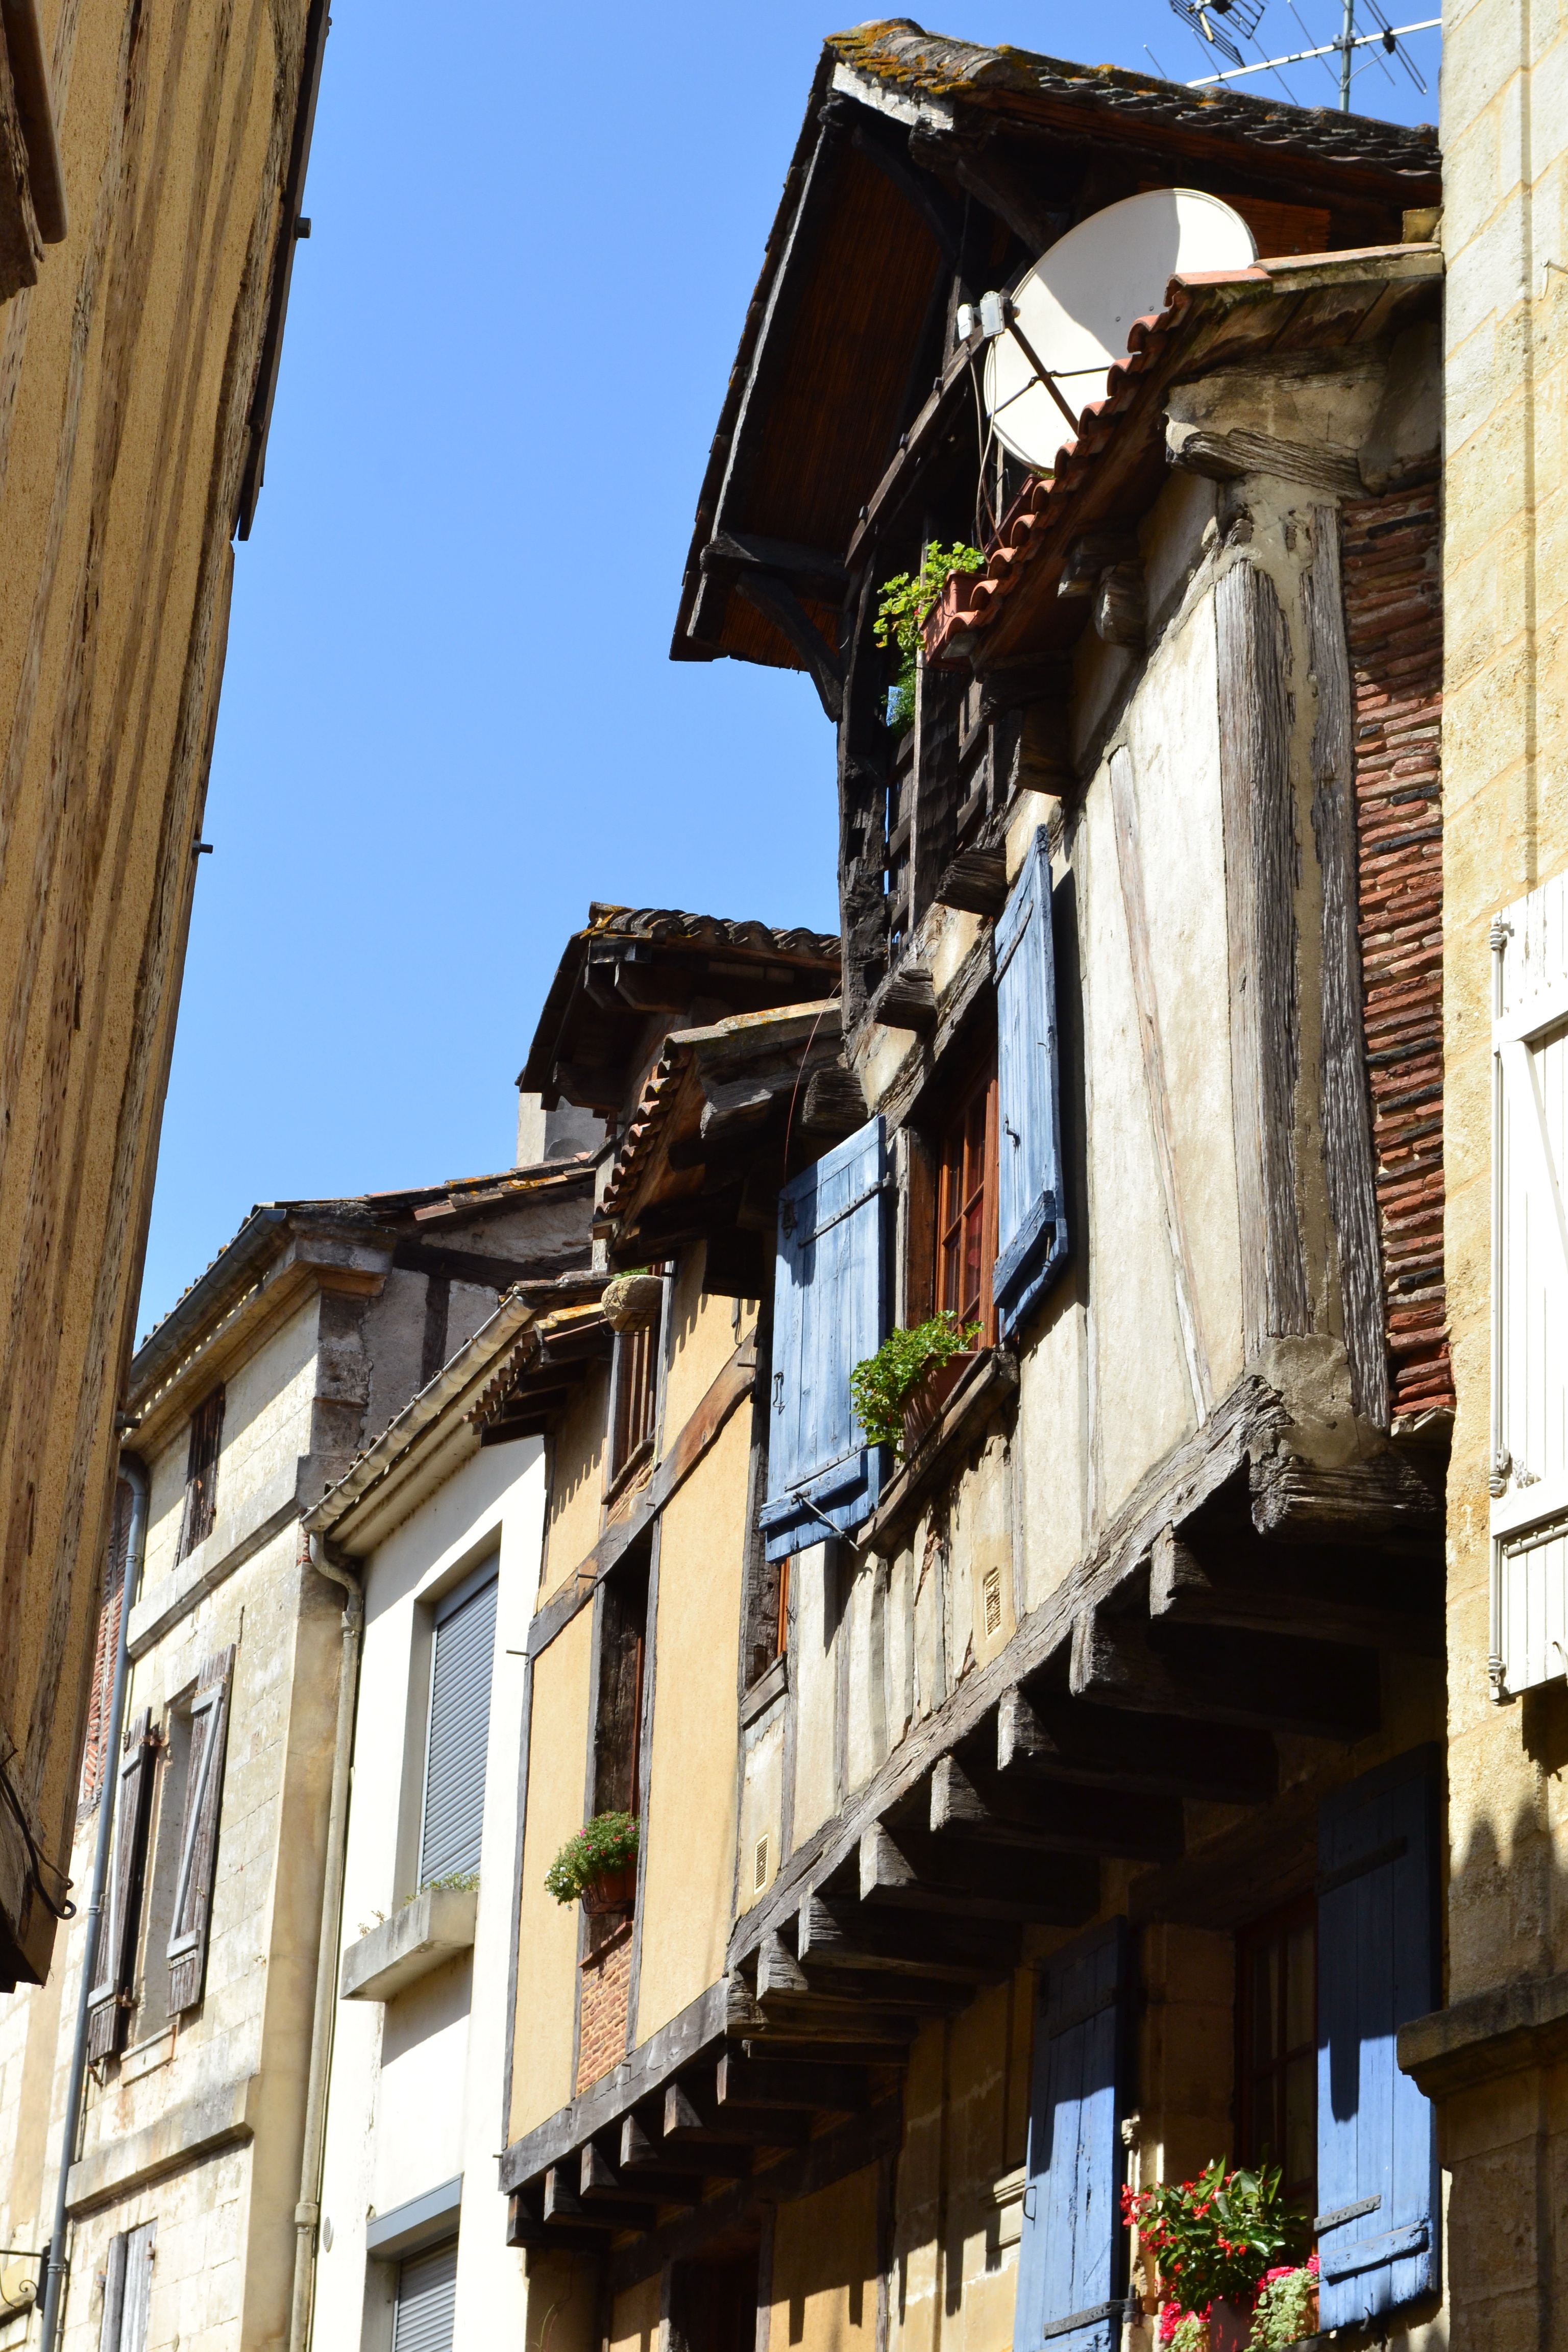
architecture, road, street, house, window, town, alley, city, downtown, france, facade, narrow street, shutters, dordogne, neighbourhood, old street, urban area, bergerac, human settlement